Jean-Baptiste Donatien de Vimeur, comte de Rochambeau

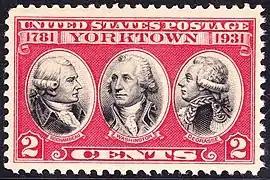
US postage stamp, 1931 issue, honoring Rochambeau, George Washington, and François Joseph Paul de Grasse, commemorating 150th anniversary of the victory at Yorktown, 1781

President Theodore Roosevelt unveiled a statue of Rochambeau by Ferdinand Hamar as a gift from France to the United States on 24 May 1902, standing in Lafayette Square, Washington, D.C. The ceremony was a great demonstration of friendship between the two nations. France was represented by ambassador Jules Cambon, Admiral Fournier, General Henri Brugère, and a detachment of sailors and marines from the battleship "Gaulois". Representatives of the Lafayette and Rochambeau families also attended. A "Rochambeau fête" was held simultaneously in Paris. In 1934, A. Kingsley Macomber donated a statue of Rochambeau to Newport, Rhode Island. The sculpture is a replica of a statue in Paris. There is a Rochambeau monument at French Hill in Marion, Connecticut, close to the Asa Barnes Tavern, the eighth campsite of his troops through Connecticut in 1781.